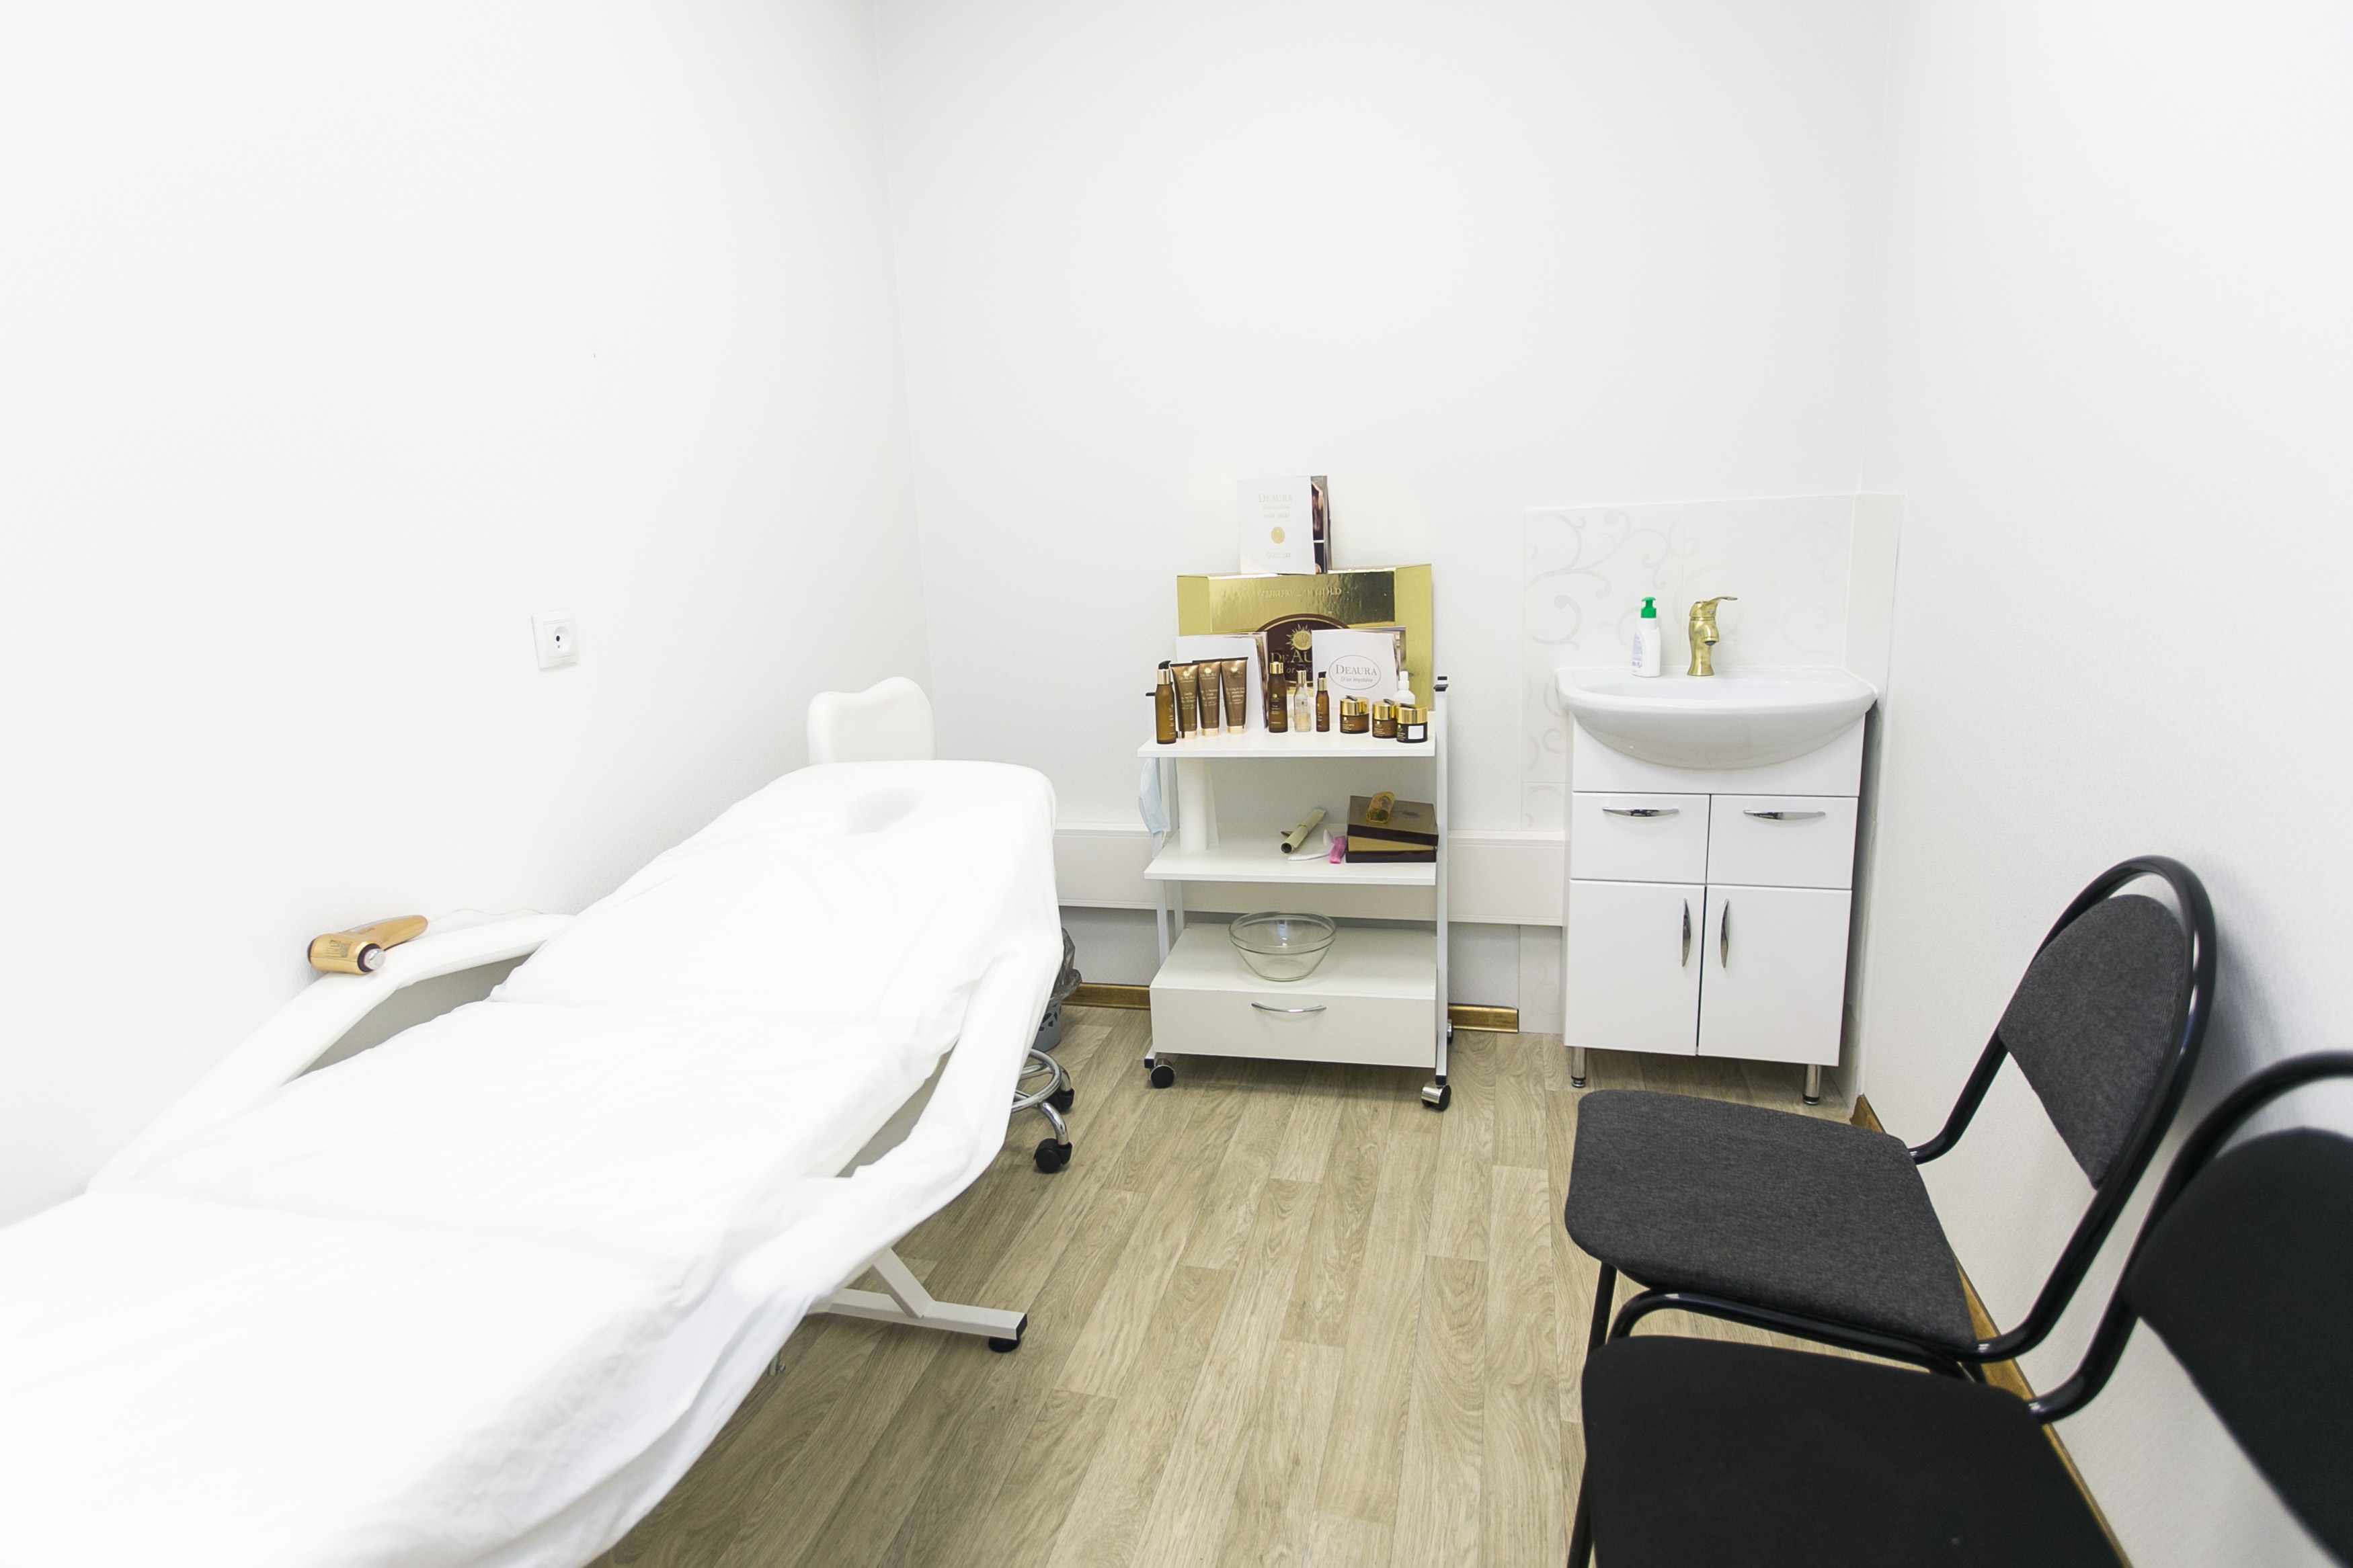
floor, building, property, living room, furniture, room, apartment, interior design, cabinet, design, beauty, hospital, center, clinic, medical